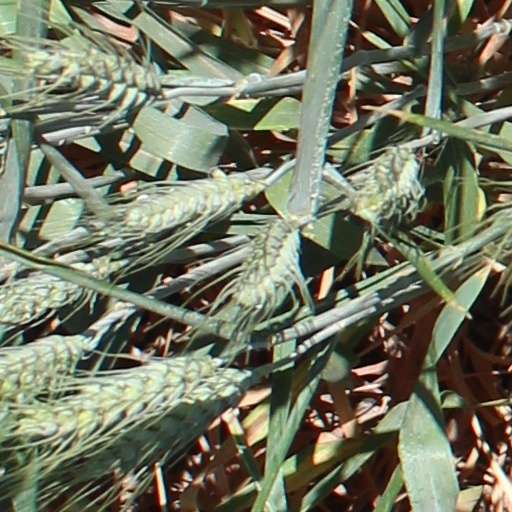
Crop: wheat